Charles Byrne (Irish artist)

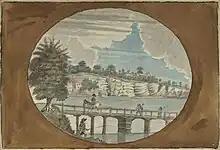
Part of Chepstow Bridge down River by Byrne, held by the National Library of Wales

Charles Byrne was born in Dublin in 1757. He was a student and assistant to the painter Sampson Towgood Roch, who was deaf. Byrne acted as Roch's interpreter. He later established his own studio at 19 Suffolk Street in 1791 while he also painted miniatures for a jeweller on Dame Street, Hutchinson. He also appears to have worked in London for a short period. He submitted 2 miniatures to be exhibited at Parliament House in 1802, with his address recorded as Exchequer Street.